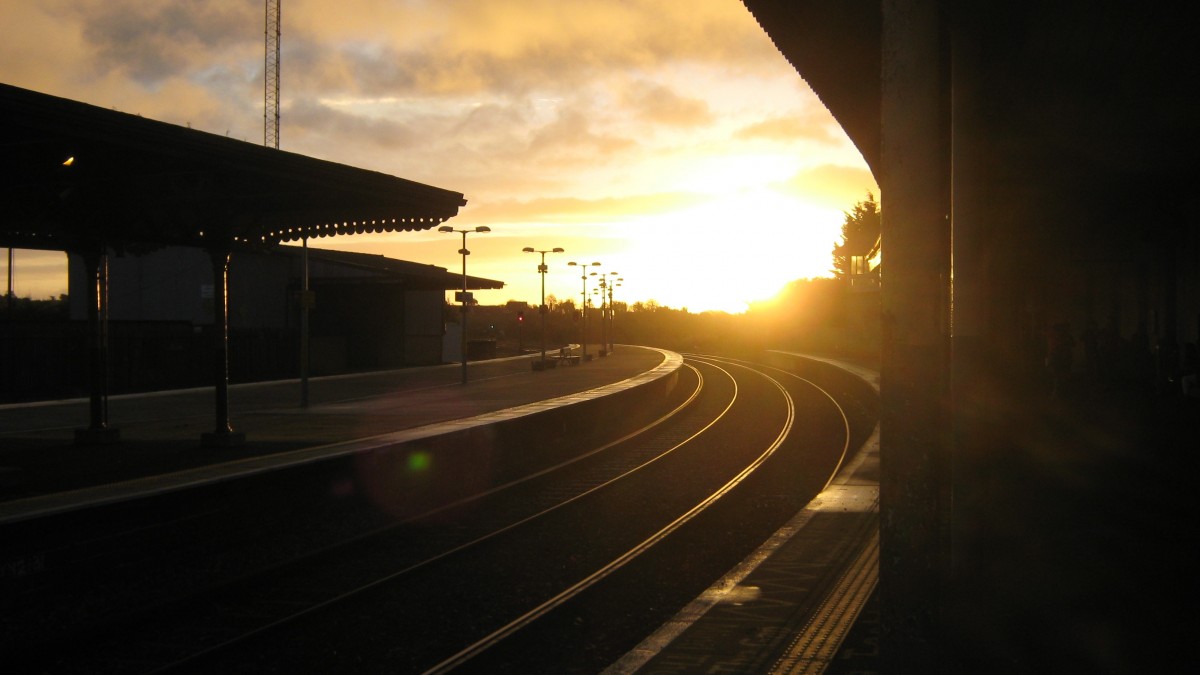
Tags: sunset, night, sunlight, morning, dusk, transport, evening, vehicle